Romualda Baudouin de Courtenay

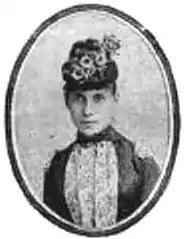
Portrait of Romualda Baudouin de Courtenay from the book "Upominek".

Romualda Baudouin de Courtenay, née Bagnicka (born November 17, 1857, in Aleksandrówka near Kyiv, died February 26, 1935, in Warsaw) was a Polish historian, specialist in Polish-Russian affairs, and author of books, diaries and journalistic articles. She was married to noted linguist Jan Niecisław Baudouin de Courtenay.